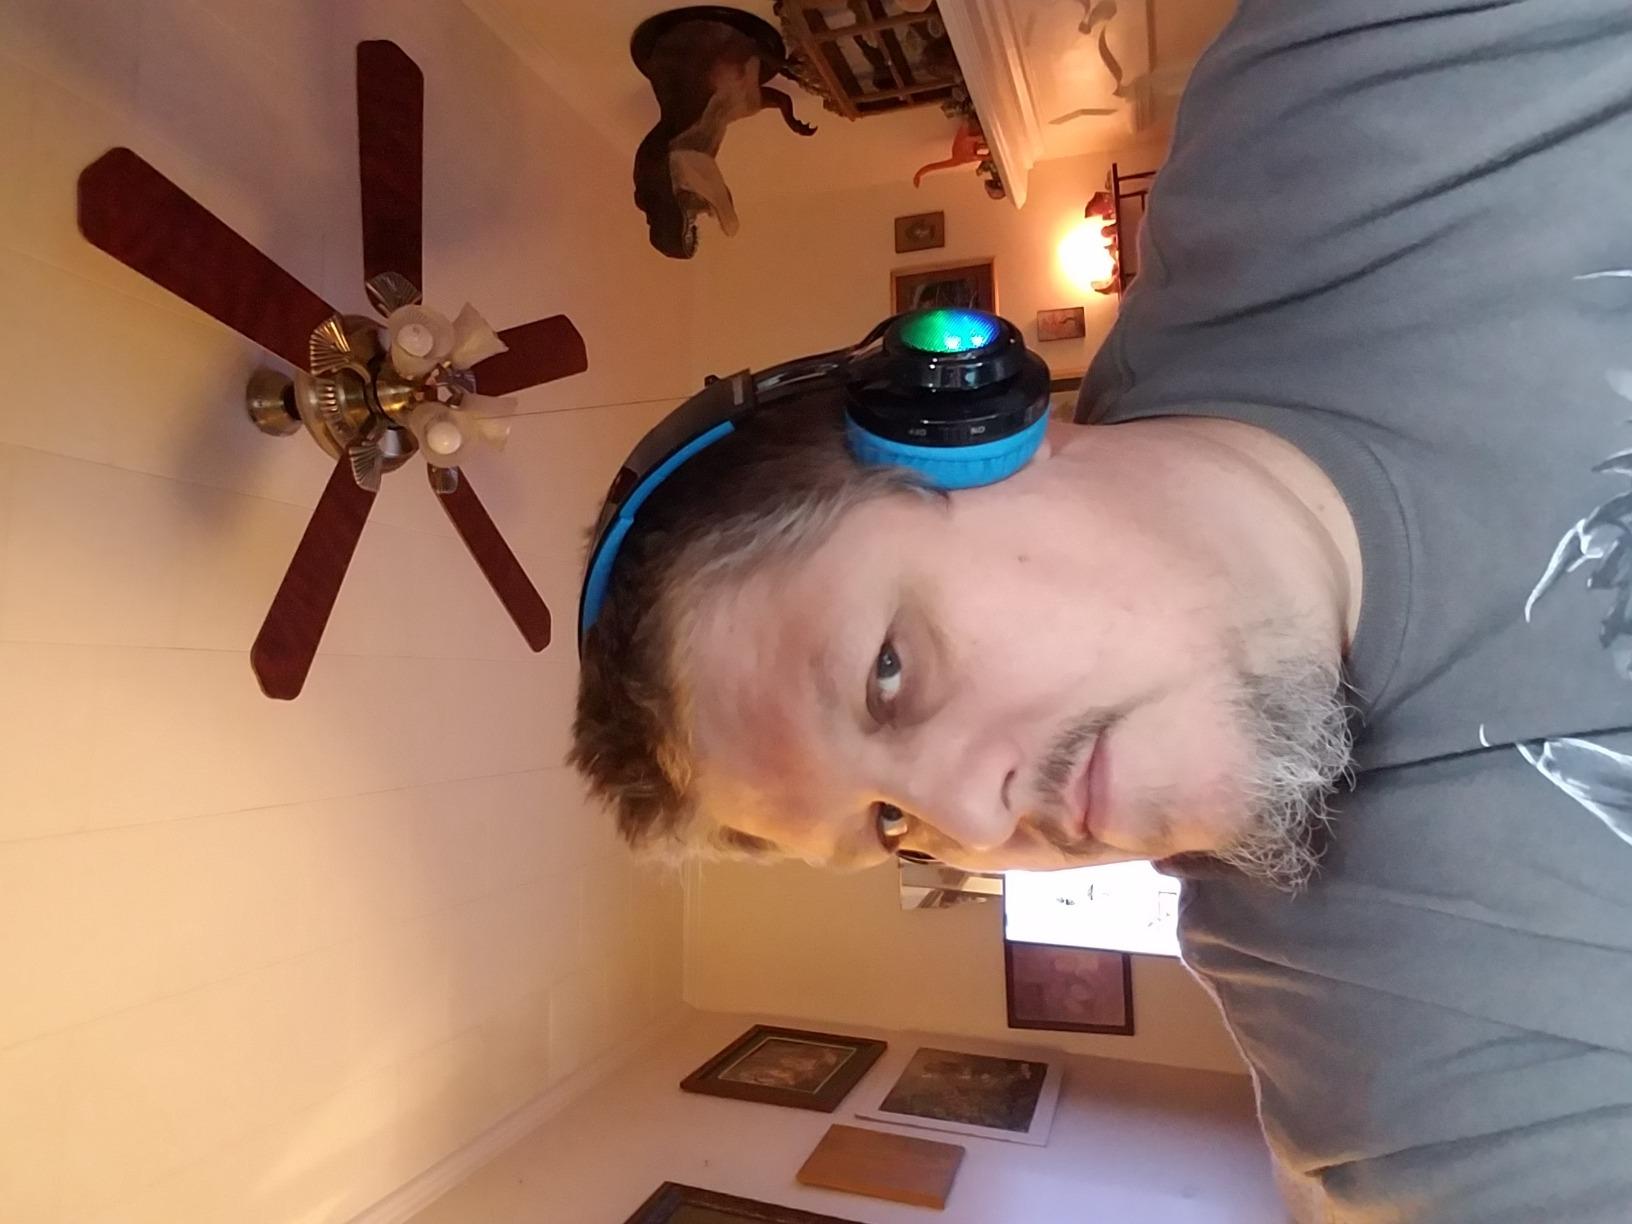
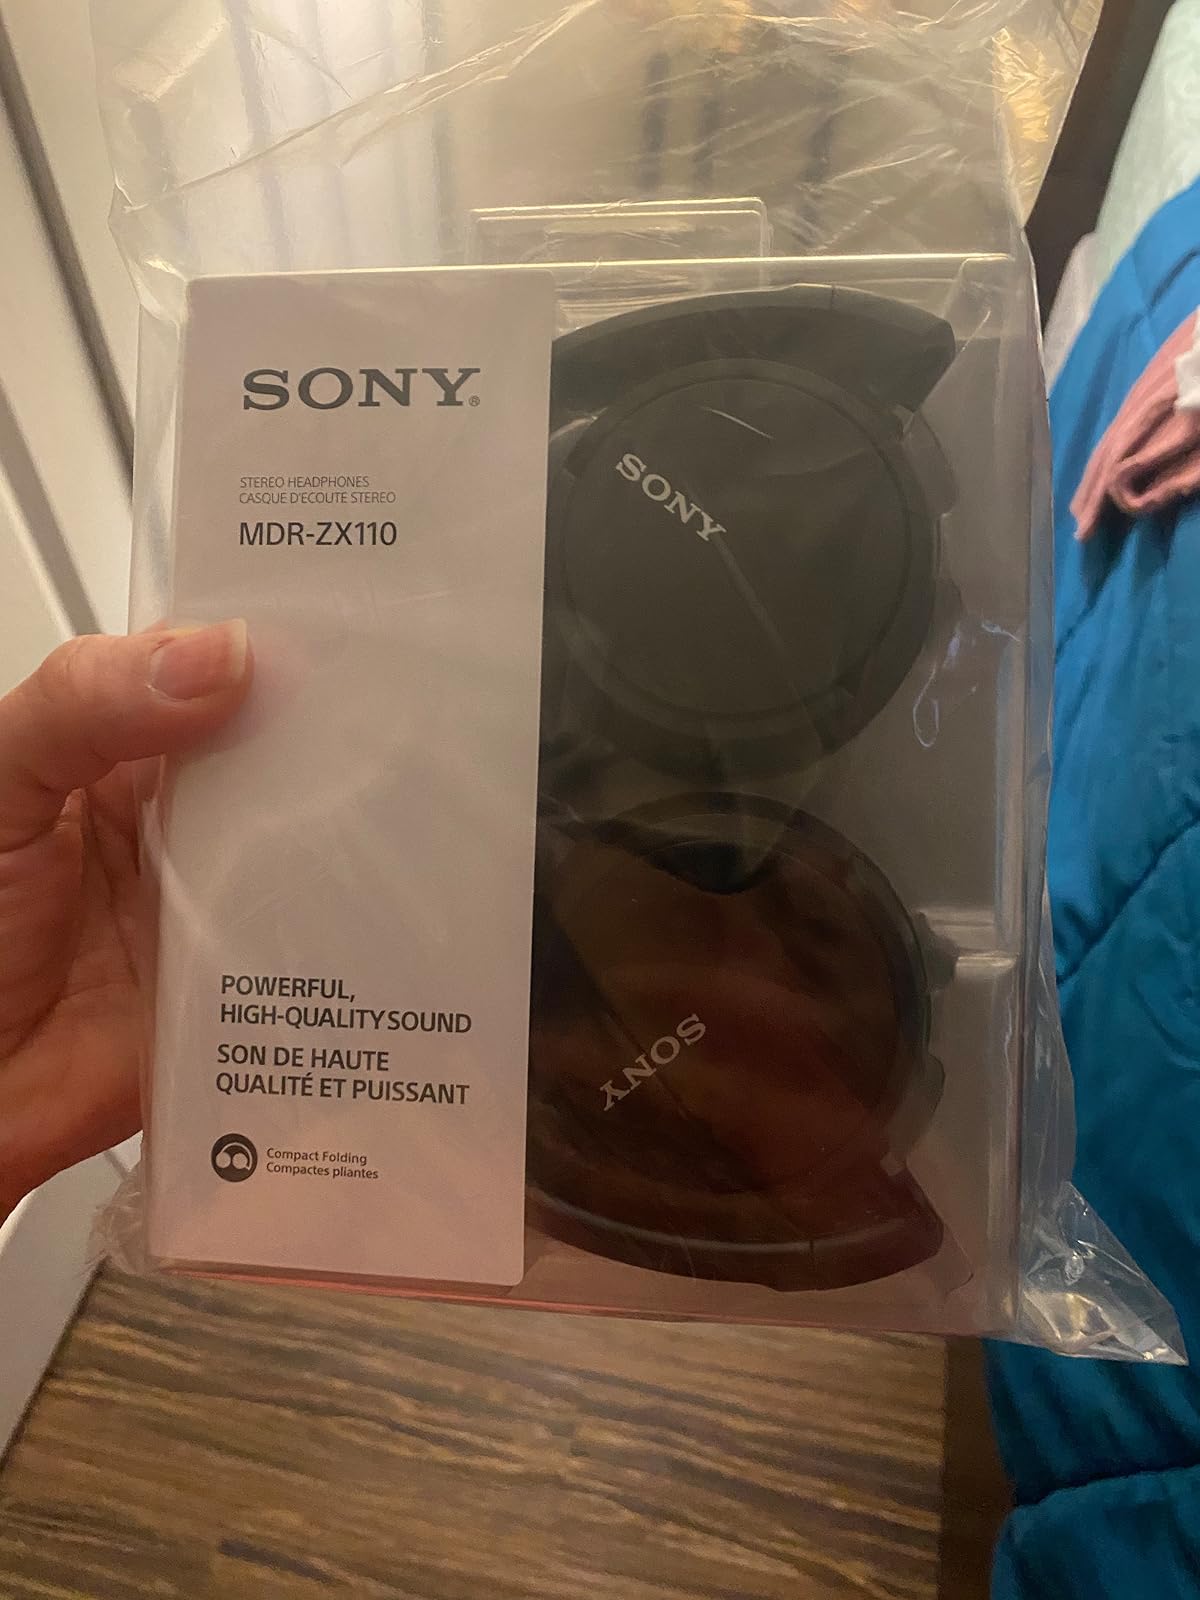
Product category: headphones
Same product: no